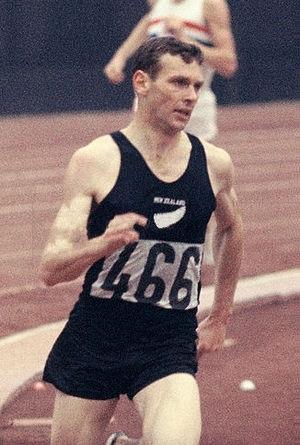
Le 800 mètres masculin figure au programme des Jeux olympiques depuis la première édition, en 1896 à Athènes. L'épreuve féminine est disputée pour la première fois lors des Jeux de 1928, à Amsterdam, mais celle-ci est retirée du programme dès l'édition suivante, en 1932, avant de refaire son apparition en 1960.
Peter George Snell né le 17 décembre 1938 à Opunake et mort le 12 décembre 2019 à Dallas est un athlète néo-zélandais, évoluant sur demi-fond.